Kalin and Myles

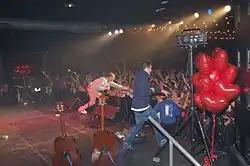
Kailin and Myles interact with crowd (2012)

Myles met Kalin at a house party in Dublin, California. "We had always known each other, and I would see him at hella functions", Myles said. They met for a second time at a movie showing of "". Kalin reached out to Myles multiple times before they began making music together. Myles was quoted in an article saying the following